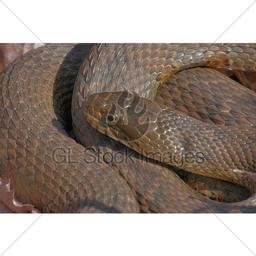
Animal: snakes